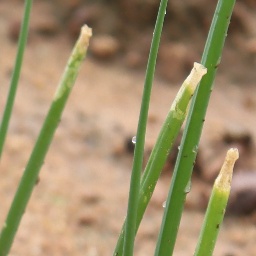
Label: Stemphylium leaf blight and collectrichum leaf blight